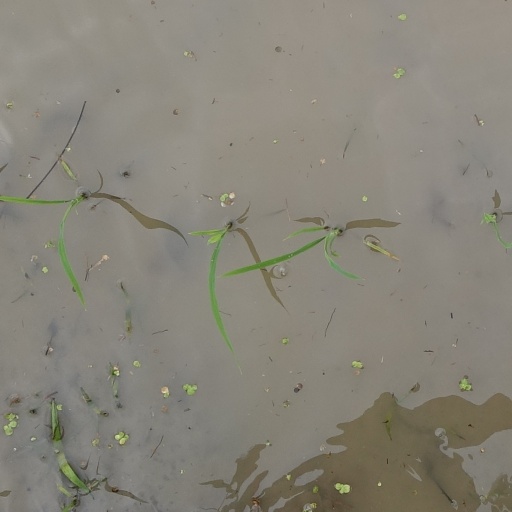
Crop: rice